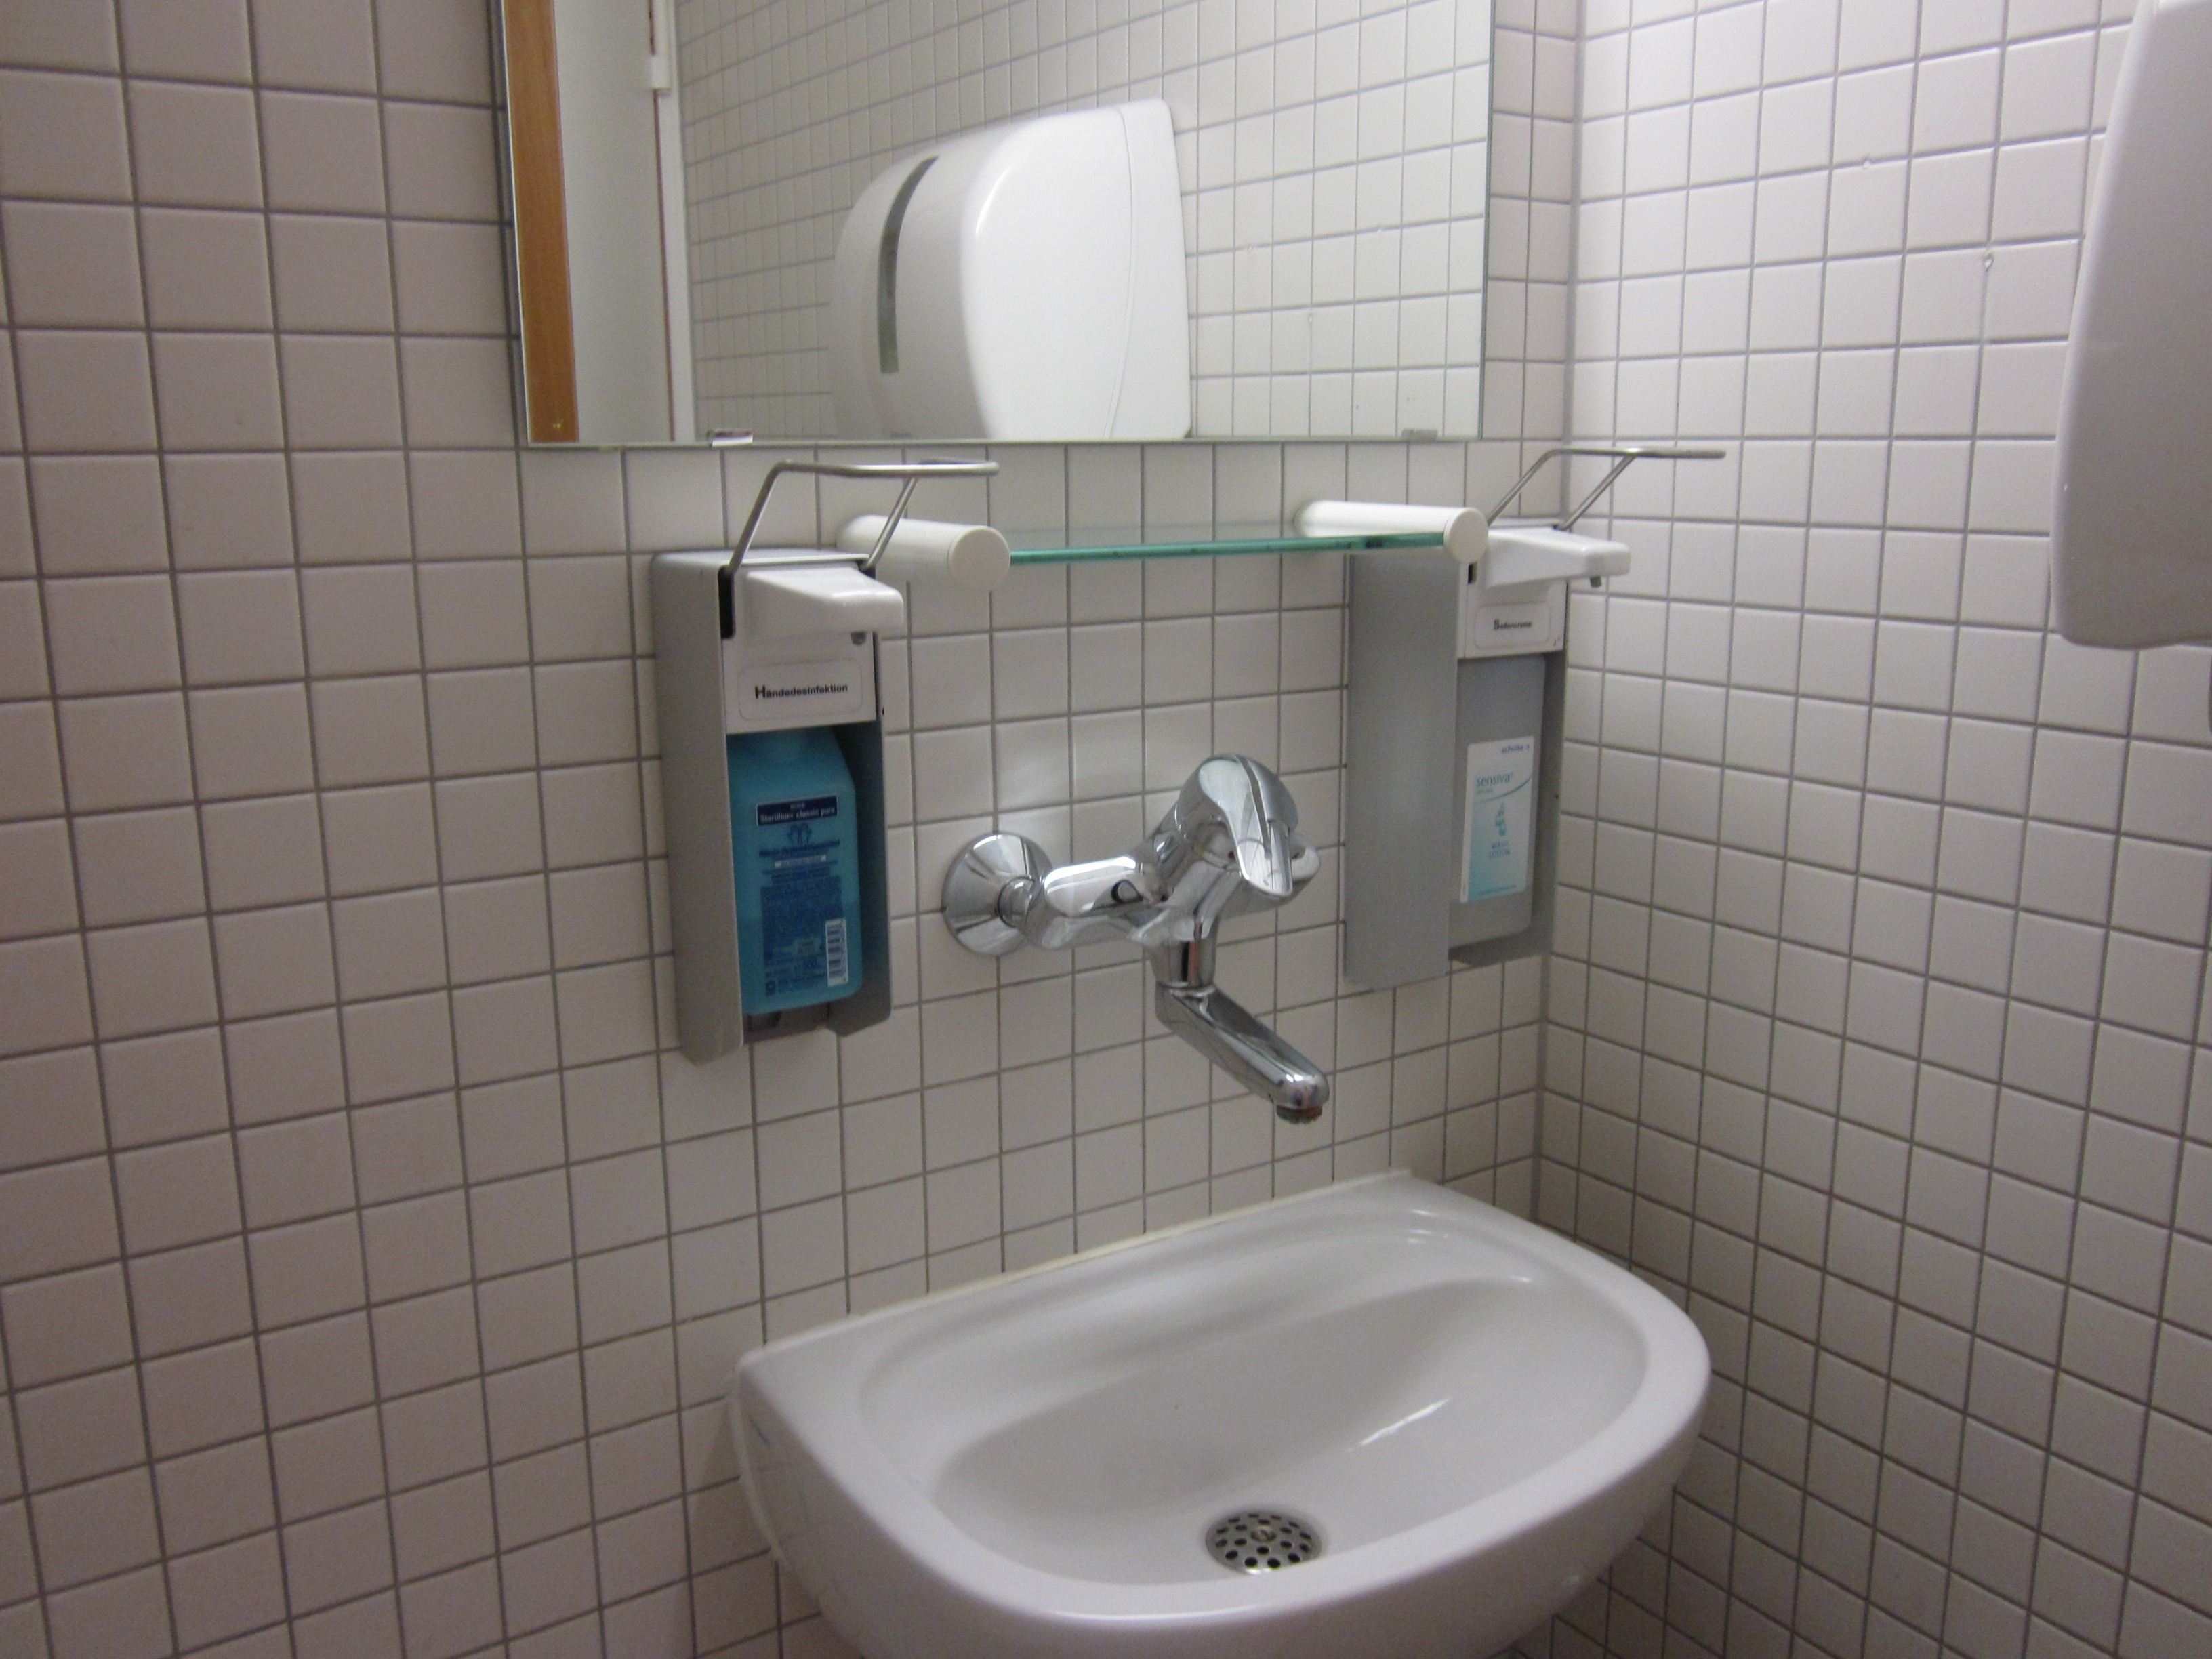
floor, property, toilet, room, apartment, bathroom, clinic, bad, hygiene, urinal, bathroom sink, public toilet, bidet, plumbing fixture